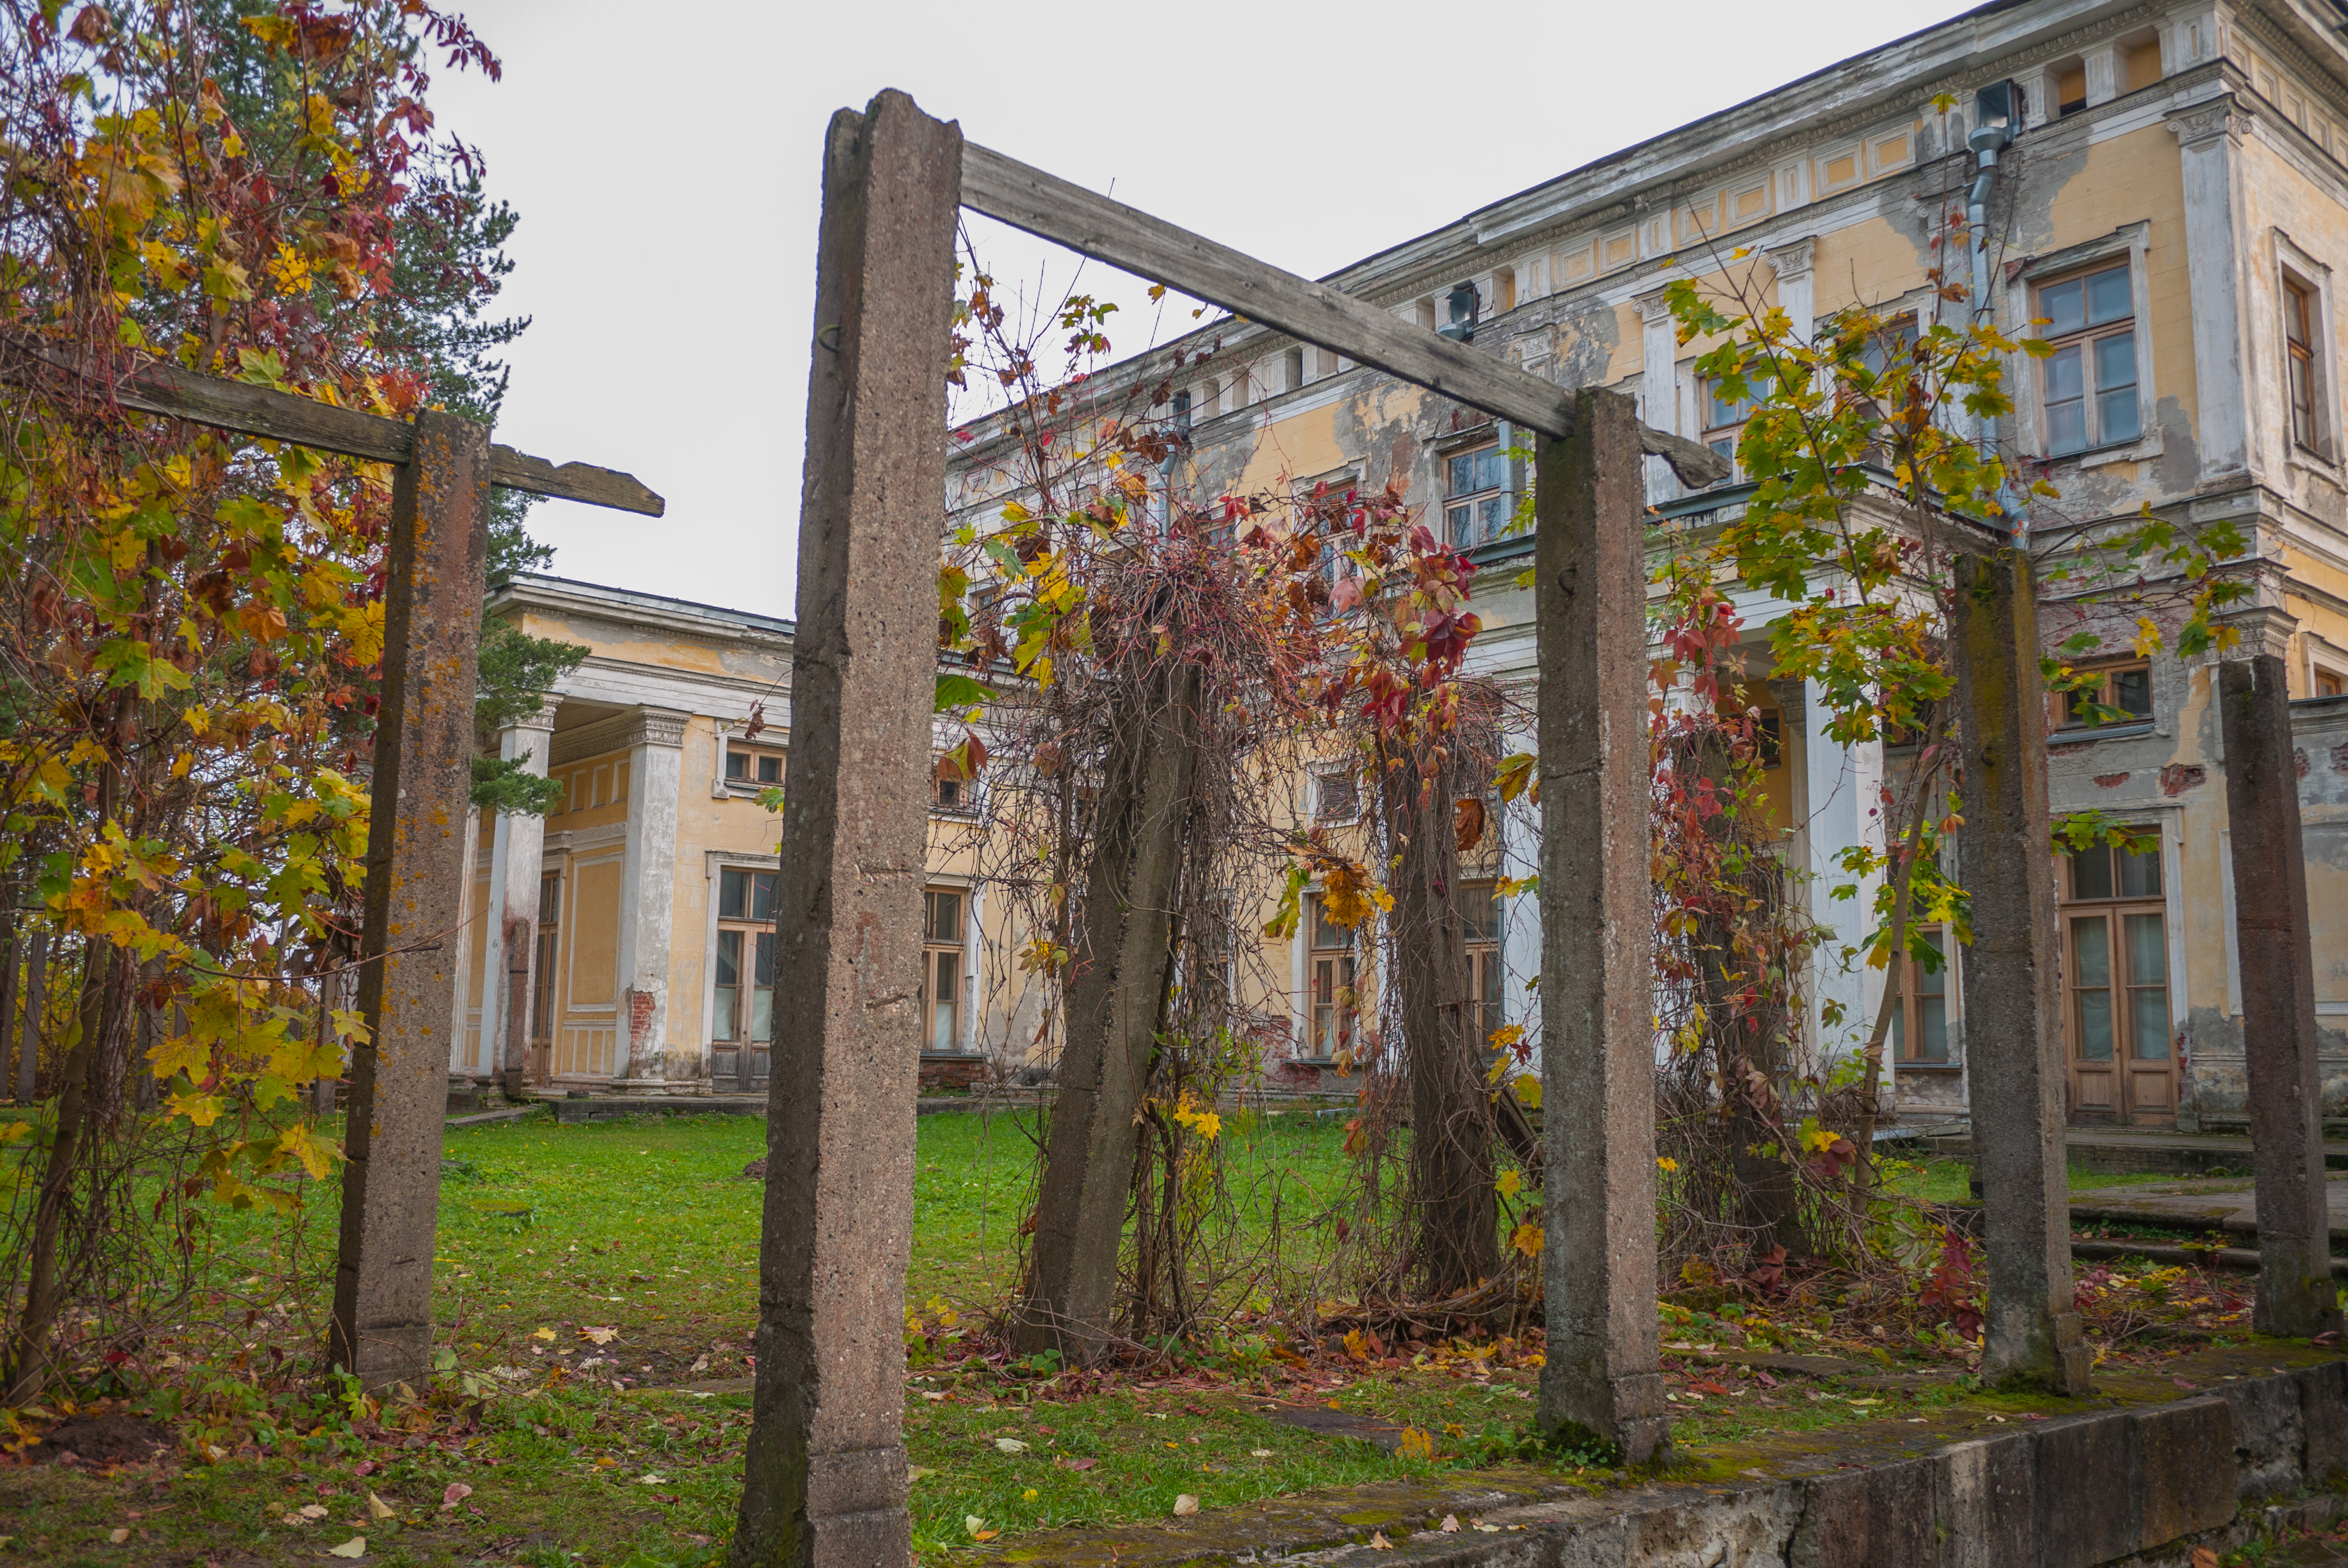
image, tree, leaf, house, property, architecture, autumn, building, urban area, estate, home, wall, woody plant, plant, facade, window, real estate, city, sunlight, branch, residential area, forest, ruins, park, arch